Dante Bowe

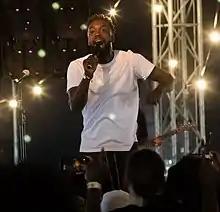
Bowe performing at the Big Church Festival at Wiston, West Sussex in 2022

In January 2017, Dante Bowe released his debut single, "Potter and Friend" featuring Jesse Cline. He then independently released his debut studio album, "Son of a Father", on March 31, 2017.